Martin's Day

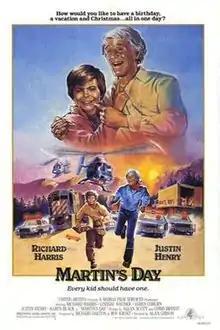

Martin's Day is a 1985 American drama film directed by Alan Gibson. It stars Richard Harris, Justin Henry, Lindsay Wagner, Karen Black and James Coburn.